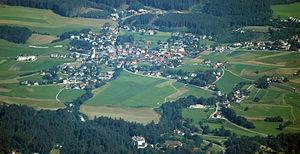
Aldrans est une commune du district d'Innsbruck-Land, au Tyrol. Elle comportait environ 1 968 habitants. Aldrans se situe à l'est de la ville d'Innsbruck.